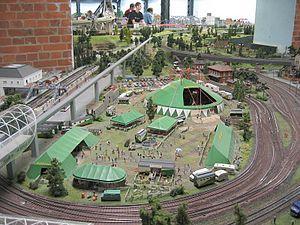
Le modélisme ferroviaire est une activité de modélisme concernant les trains et le monde ferroviaire, et tout particulièrement leur reproduction suivant une échelle et un thème définis, ainsi que leur exploitation.